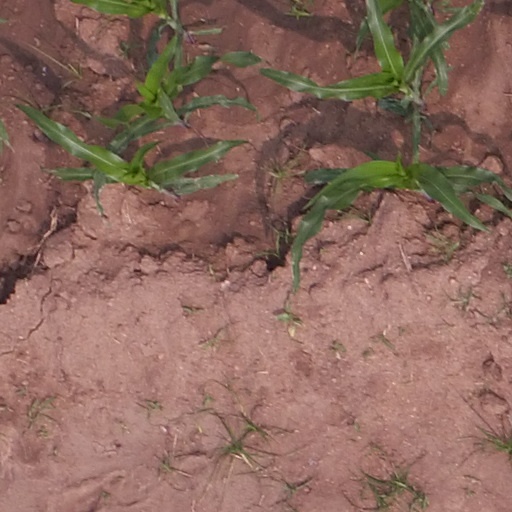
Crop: maize; corn